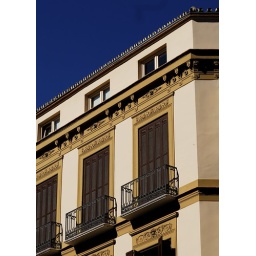
Sun so bright in February...wonderful blue sky and yes...TAPAS !